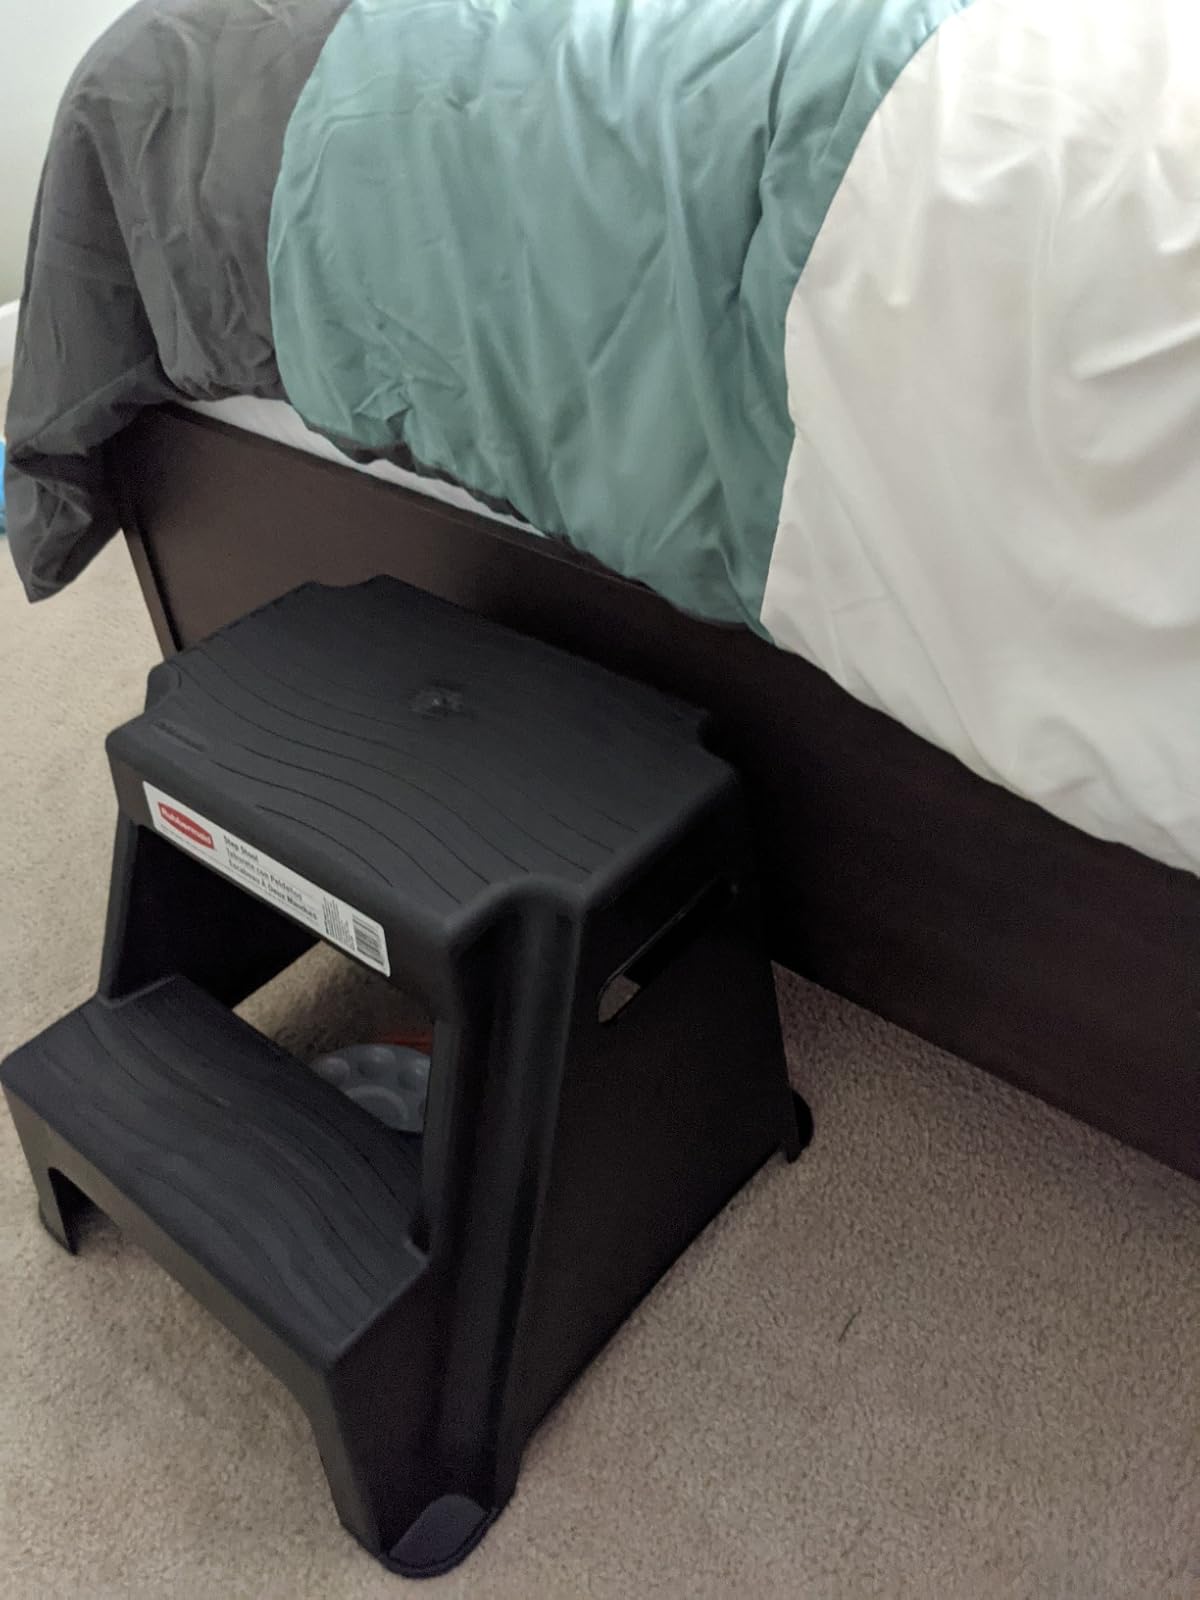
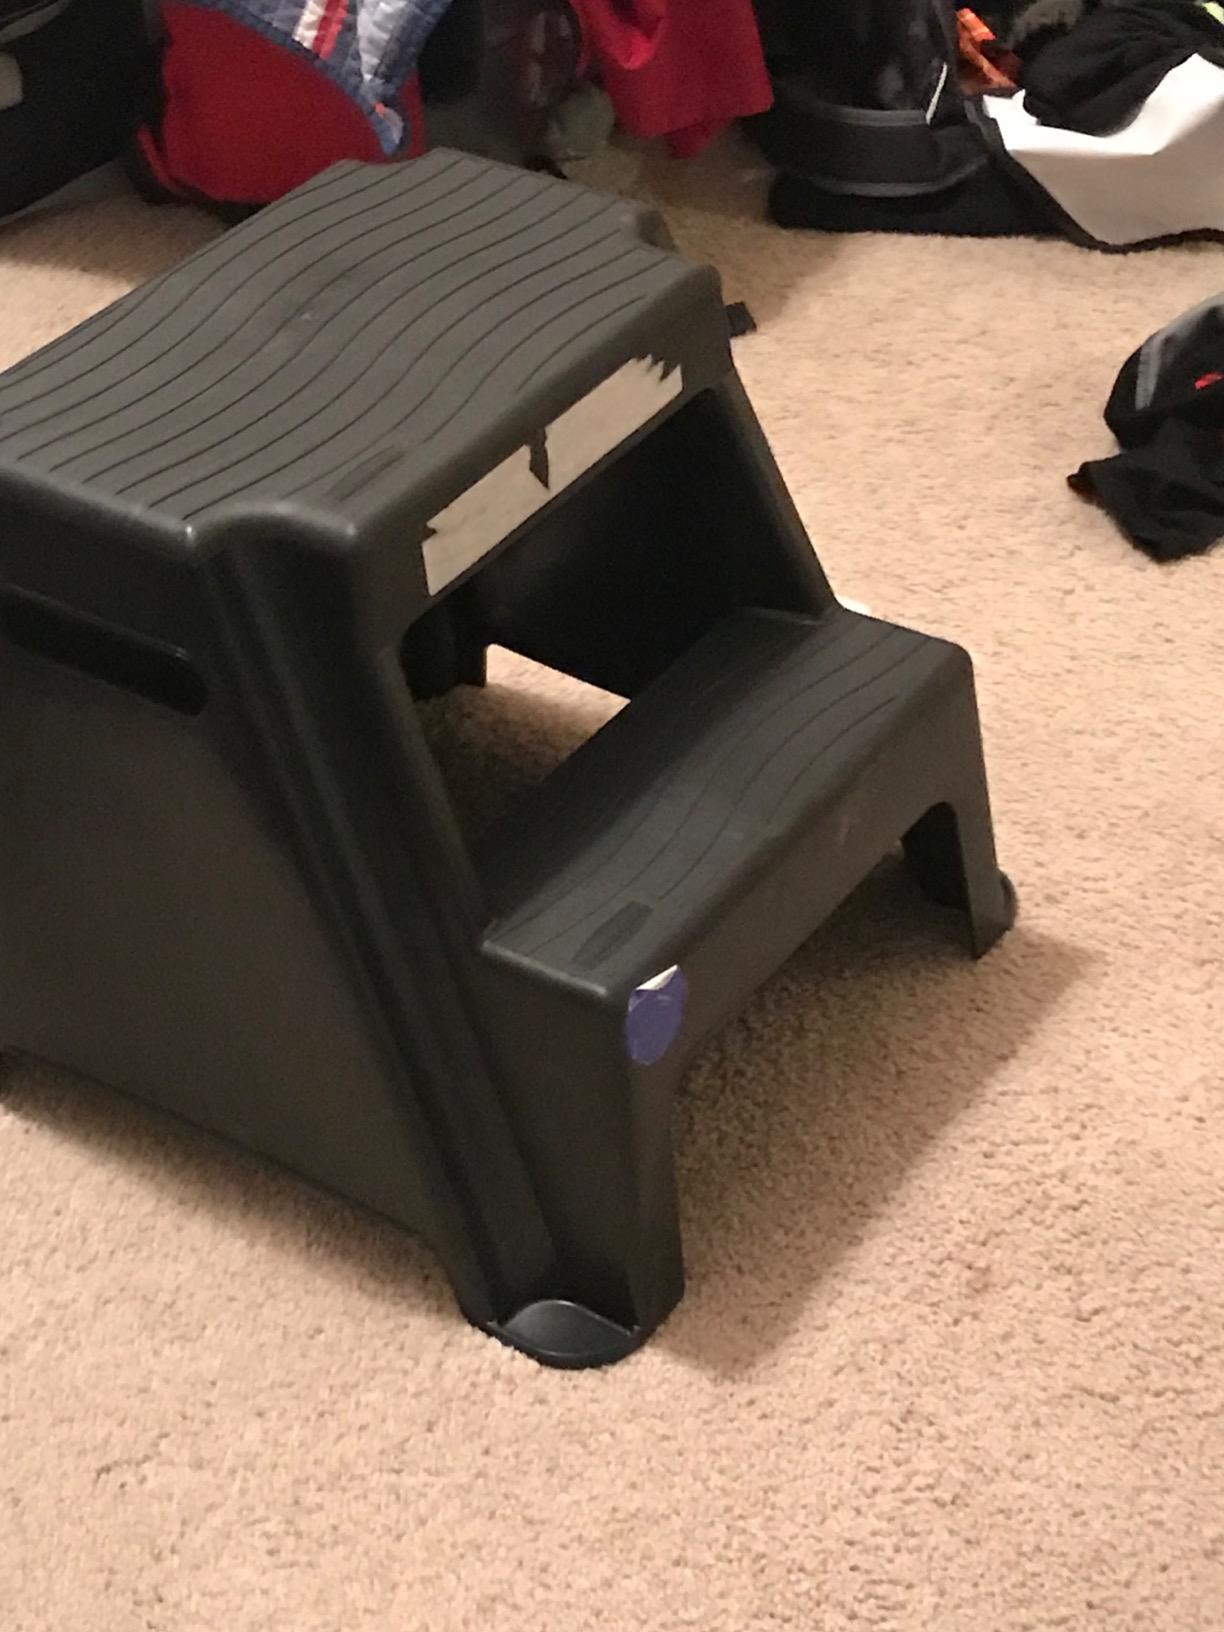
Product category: stool
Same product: yes